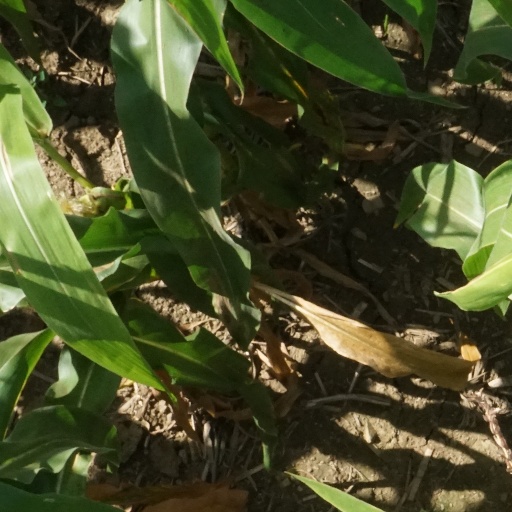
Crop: maize; corn